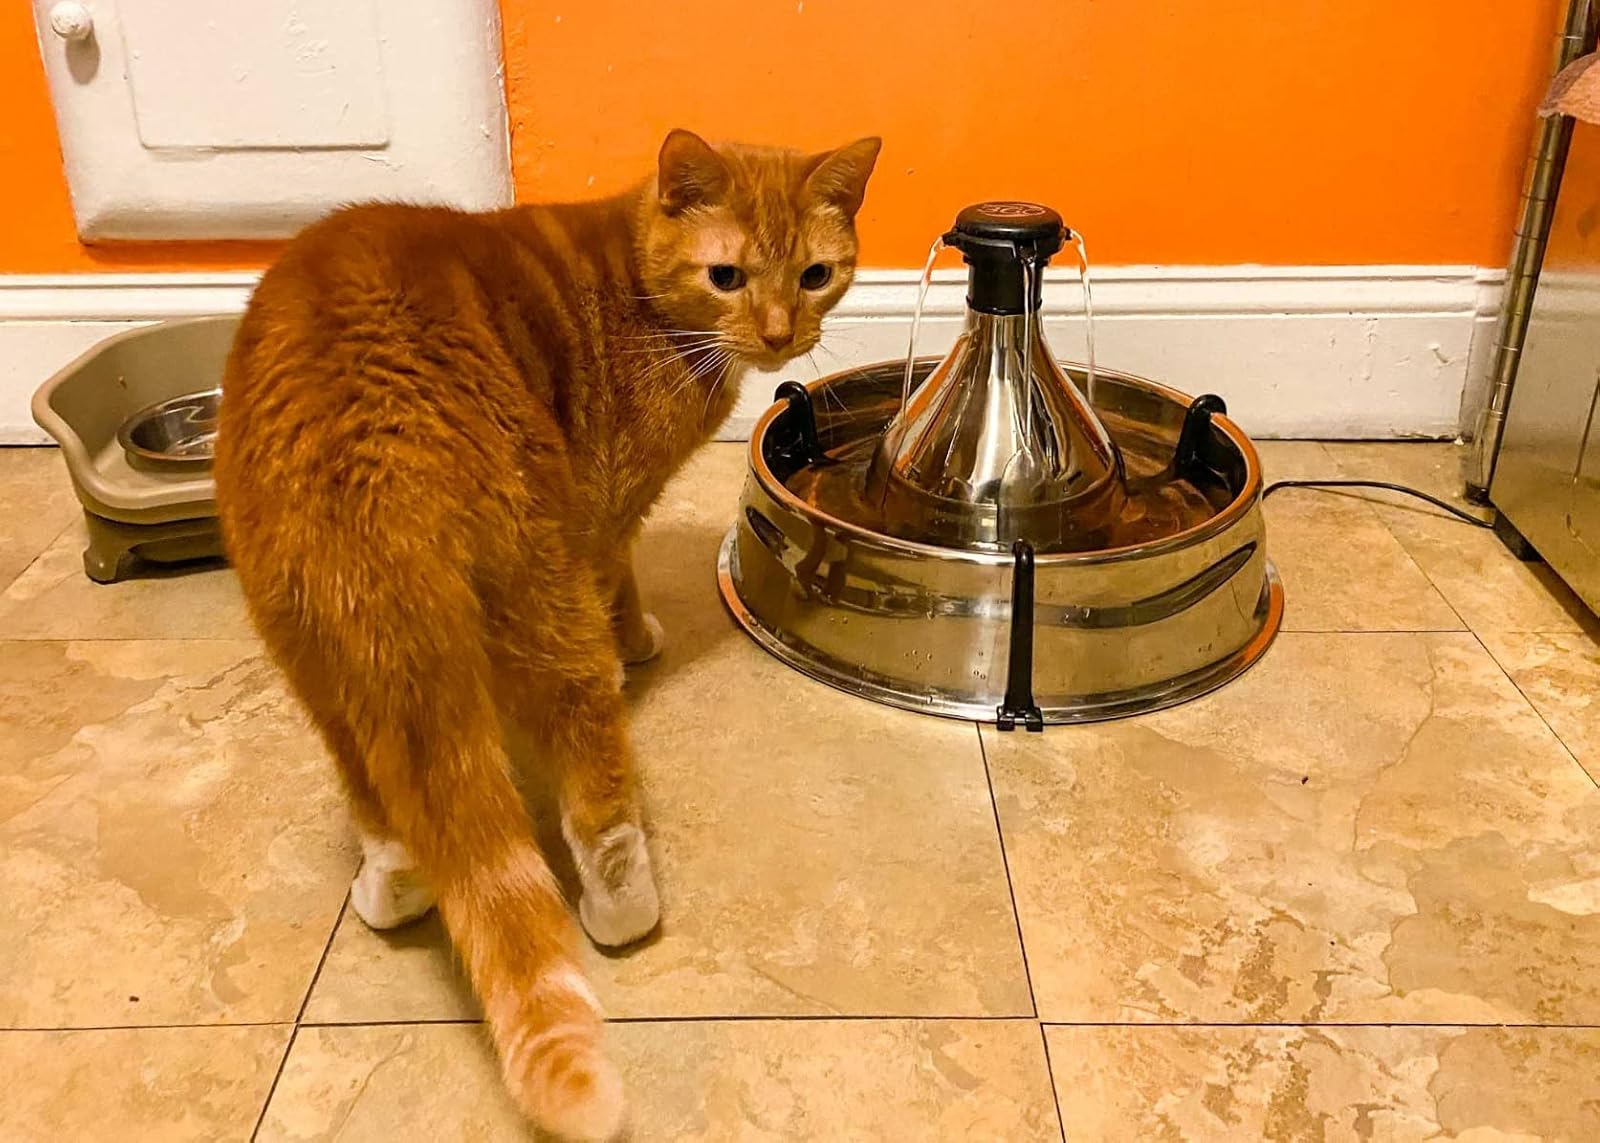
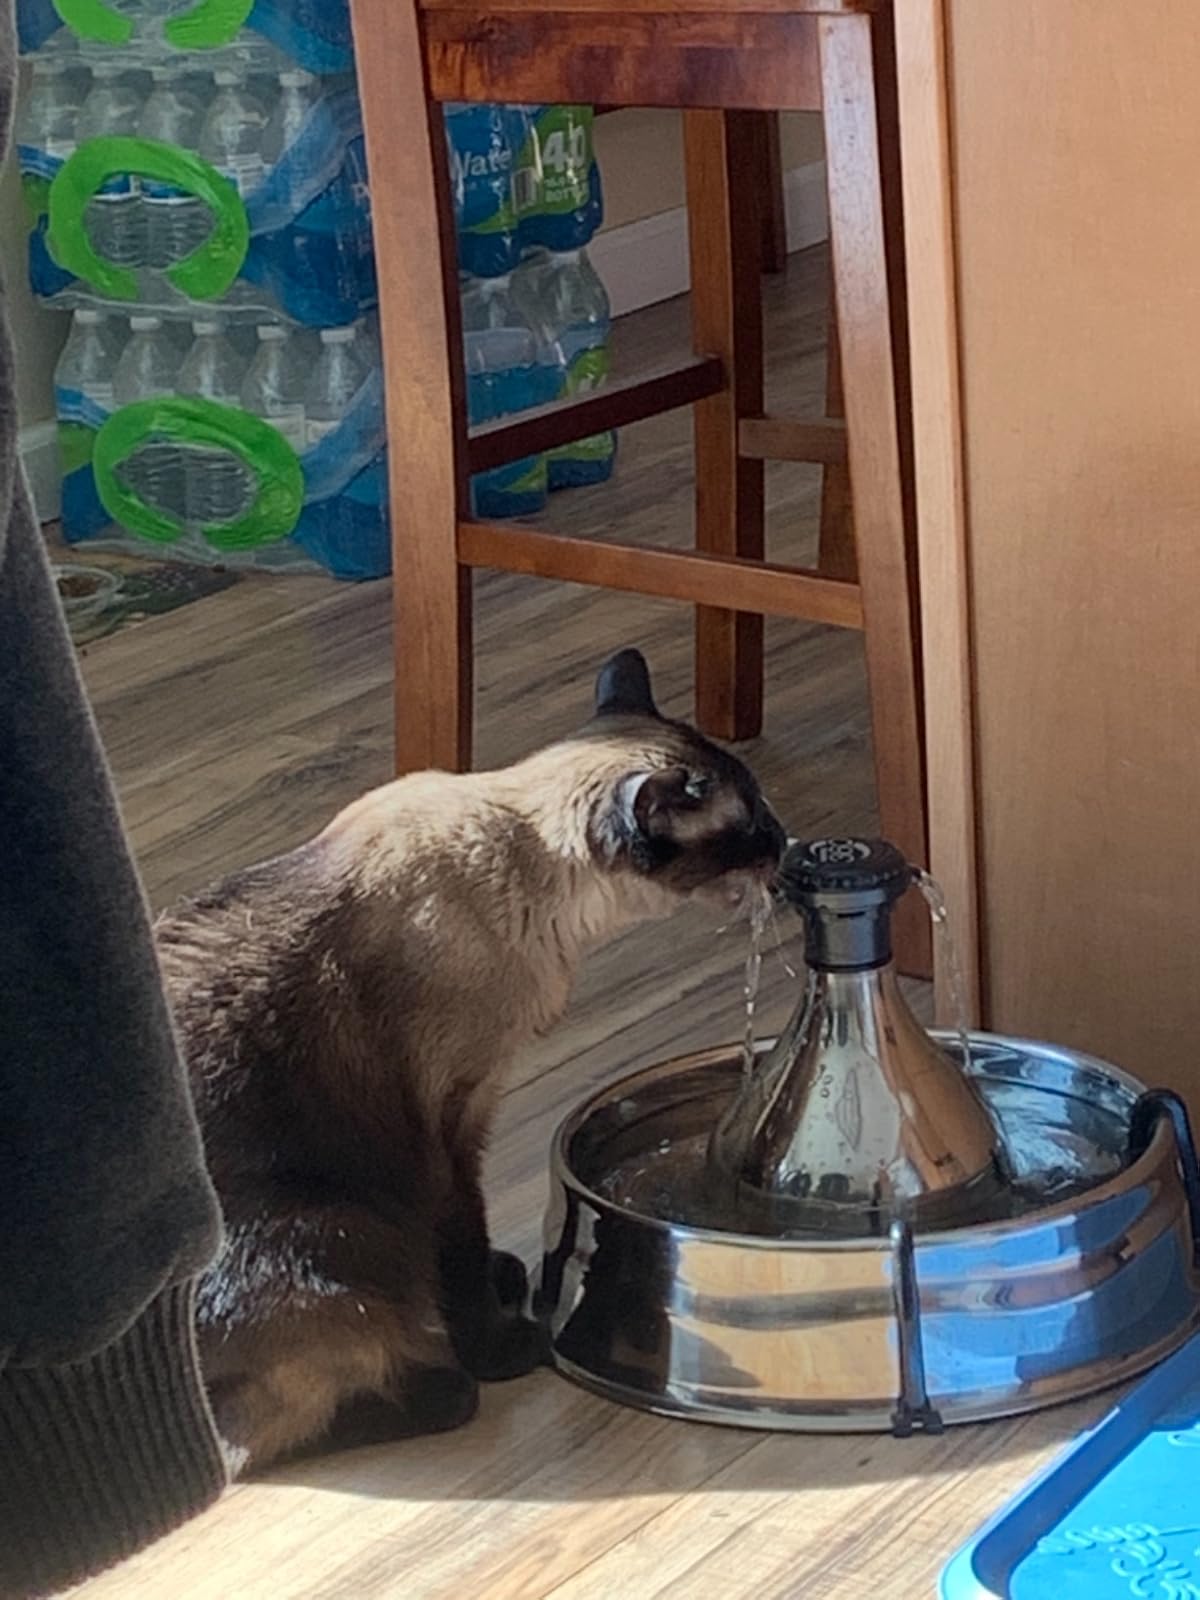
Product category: items_bowl
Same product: yes